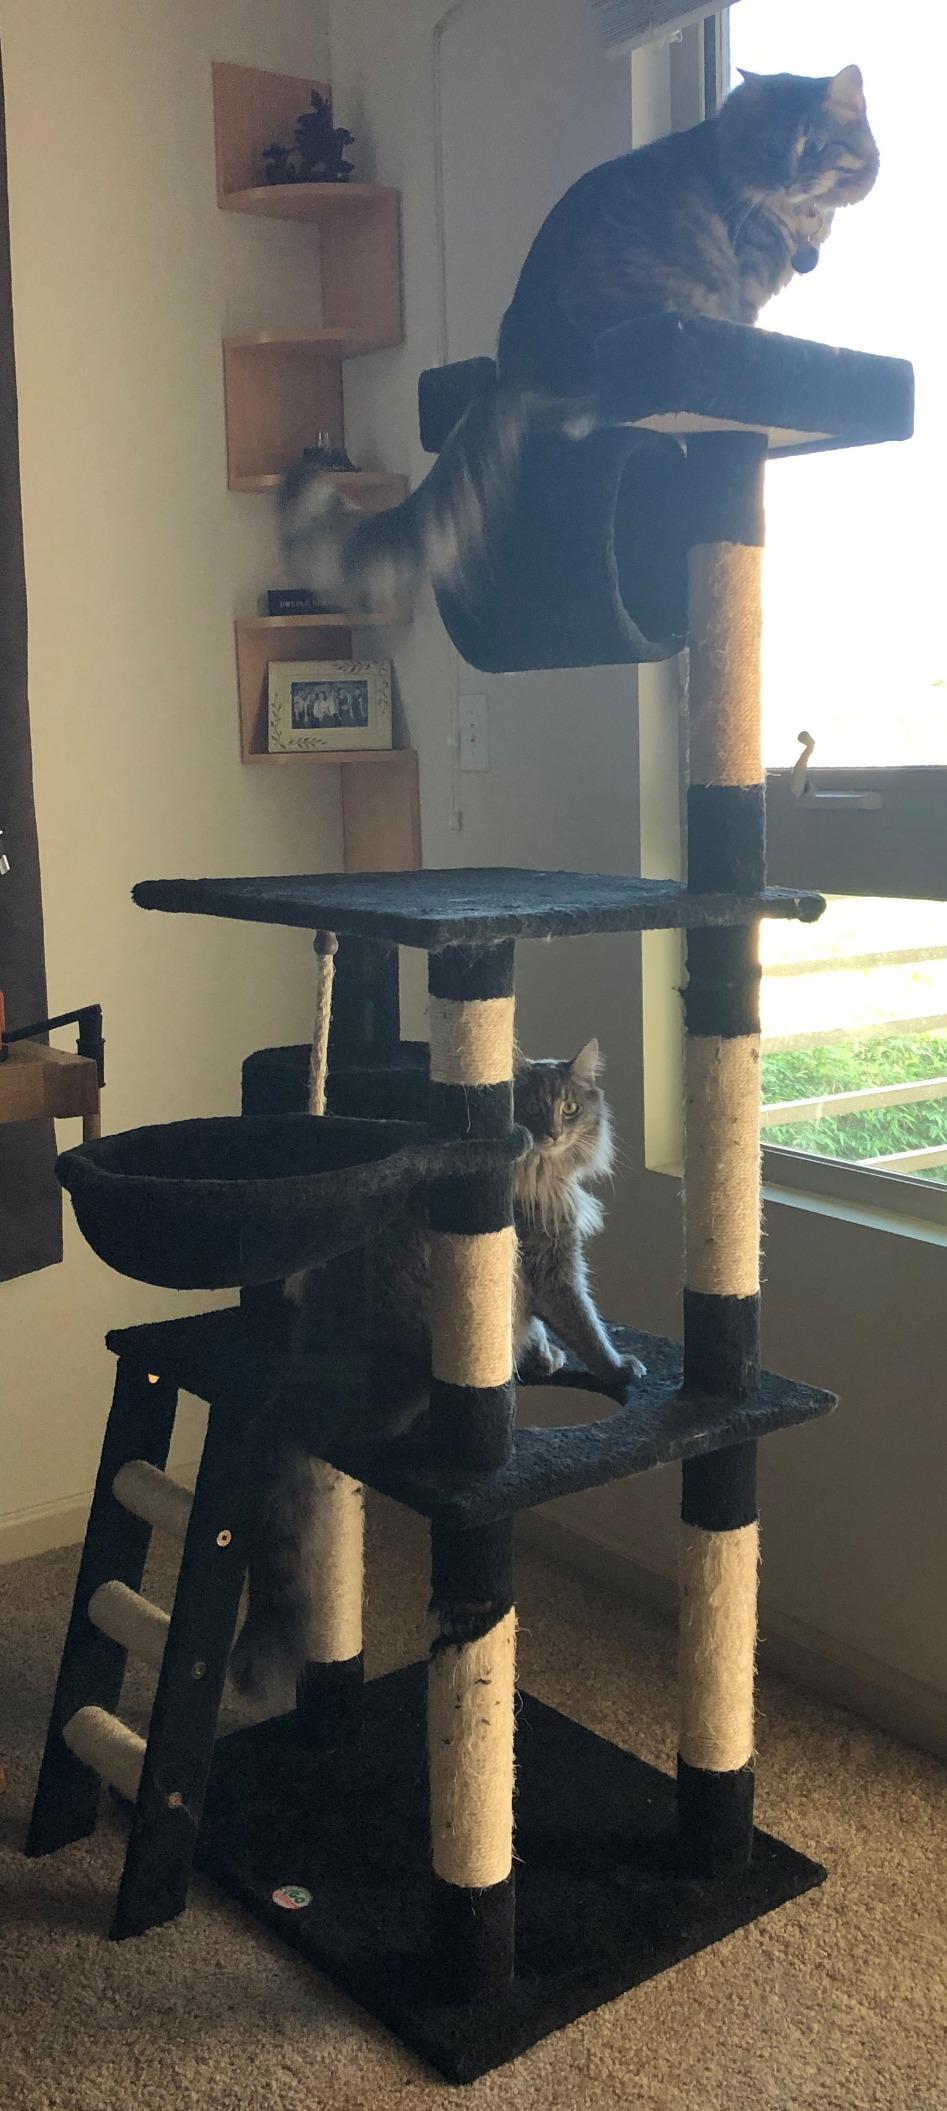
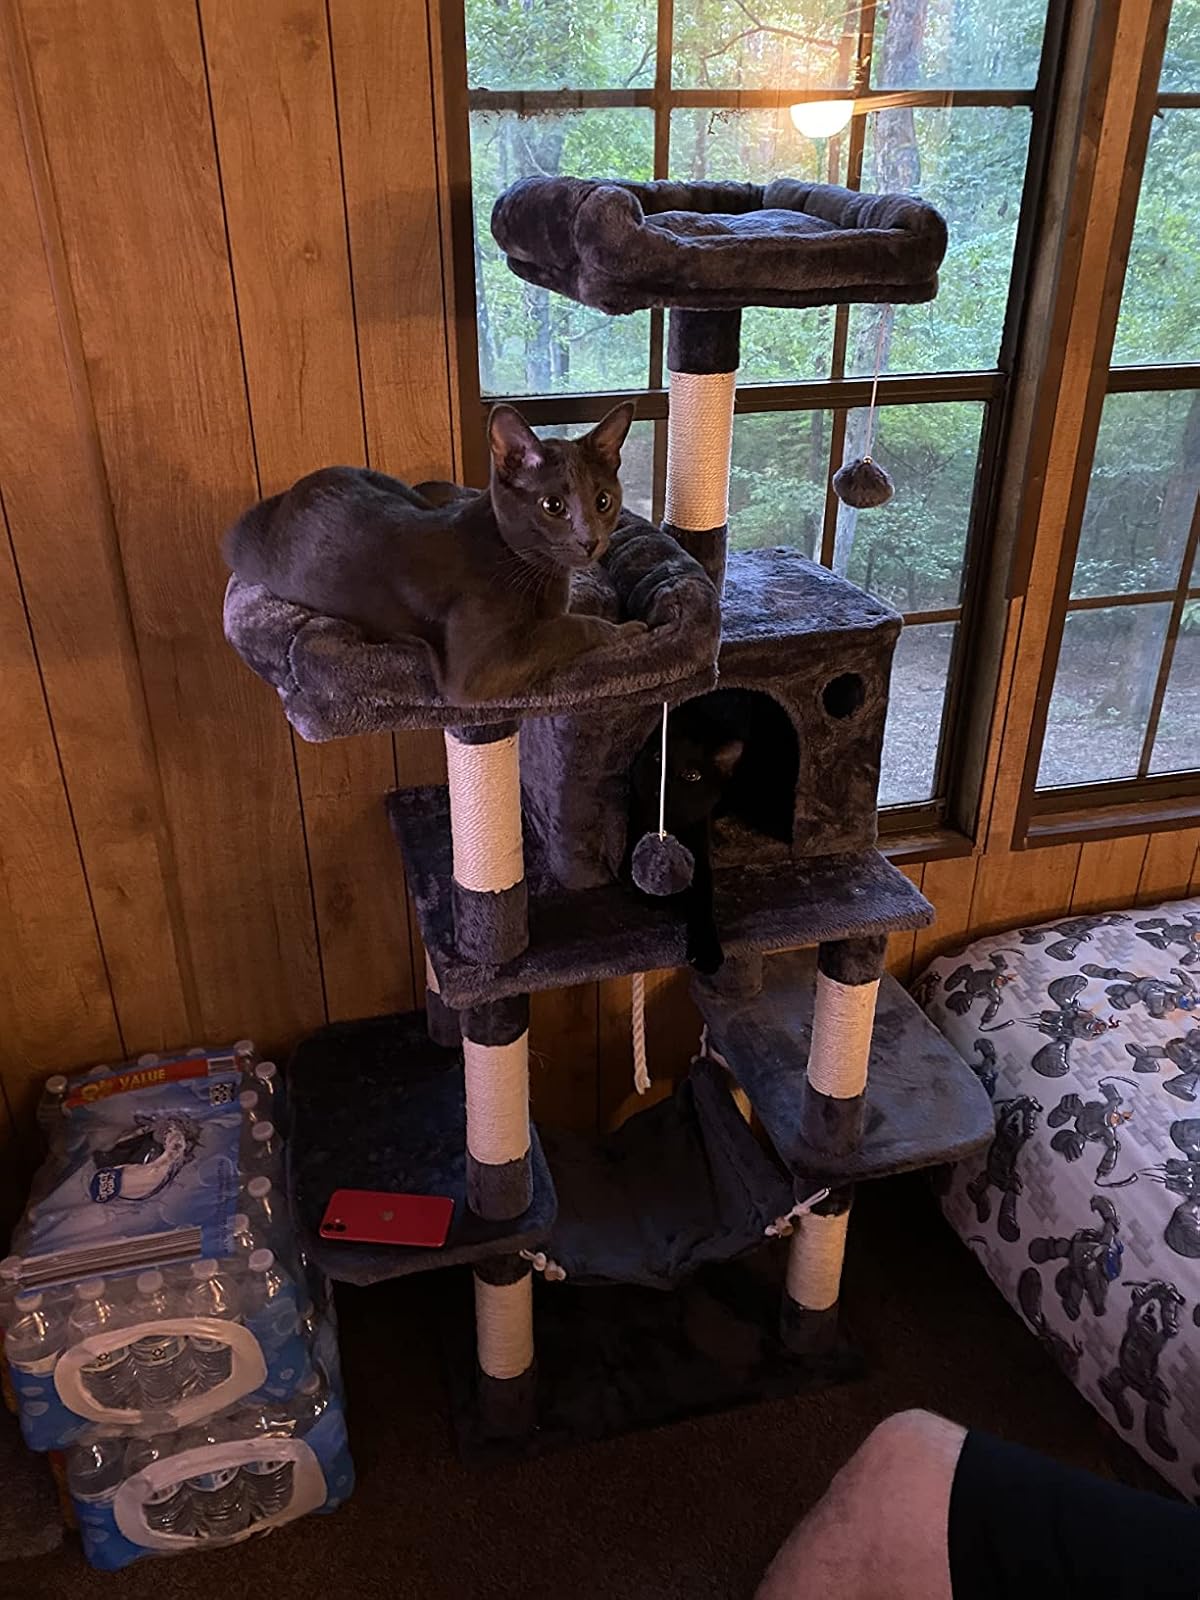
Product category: items_cat tree
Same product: no